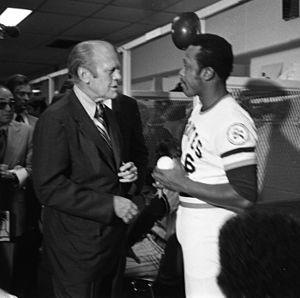
"Albert ""Al"" Oliver est un joueur de champ extérieur et de premier but ayant joué dans les Ligues majeures de baseball de 1968 à 1985.